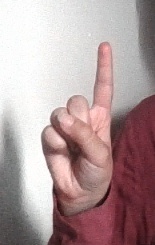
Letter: bb